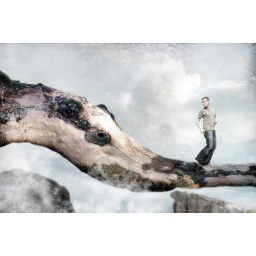
taxed by the pig tree